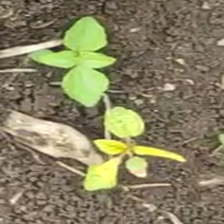
Weed species: Moti_dudhi(Euphorbia_geneculata_L)